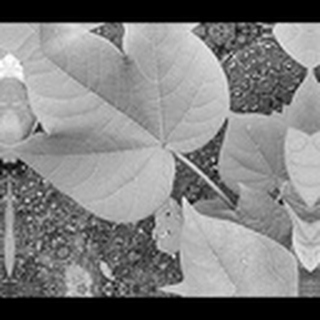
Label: healthy_cotton